Faslane Peace Camp

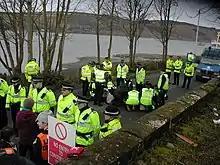
Police dismantling a blockade of protesters from York at the South gate of the Faslane base.

The campaign was launched in September 2006 with the first protest action commencing on 1 October 2006 carried out by a campaigning group of women associated with protests at Greenham Common.